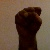
The image shows a hand gesture representing the letter 'S' in Indian Sign Language.